Siege of Humaitá

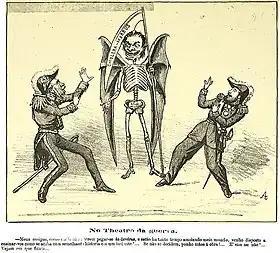
Cholera-Morbus mocking an alarmed Caxias and Solano López, satire by the magazine "Cabrião" May 1867

At that point several diseases had spread in the battlefield, but a new cholera outbreak proved worst, killing or incapacitating thousands of soldiers; the cholera epidemic became so serious that the Allied commanders tried to disguise it from both the Paraguayans and the civilian population in their respective countries, even prohibiting the use of the word "cholera" in official communications. By March 1867 the epidemic had spread to Buenos Aires and Montevideo. Less than a year later, on 2 January 1868, the illness was to kill Argentine vice-president Marcos Paz.